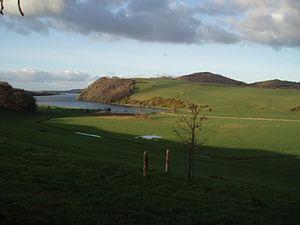
Le Lough Derravaragh est un lough situé en Irlande dans le comté de Westmeath, au nord de Mullingar, entre Castlepollard, Crookedwood et Multyfarnham.
Le comté de Westmeath est une circonscription administrative de la République d'Irlande située dans la province du Leinster dans les Irish midlands. Westmeath est bordé par les comtés de Cavan, Longford, Meath, Offaly et de Roscommon. Il fait 1 764 km² pour 86 164 habitants.
Cet article dresse une liste de lacs d'Irlande, lacs naturels et retenues d'eau artificielles.